Lolif

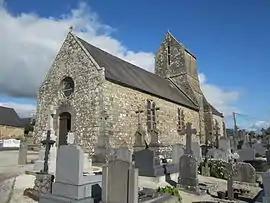
The church of Saint-Martin

Lolif is a commune in the Manche department in Normandy in northwestern France.